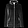
Label: Coat